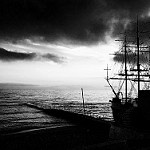
Label: sea